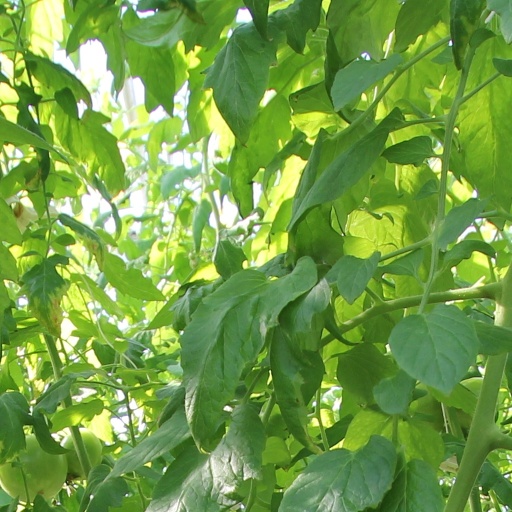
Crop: tomato